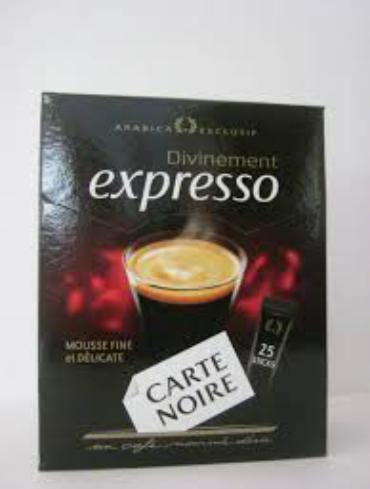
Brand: Carte Noire
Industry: Food